Right Here, Right Now (Giorgio Moroder song)

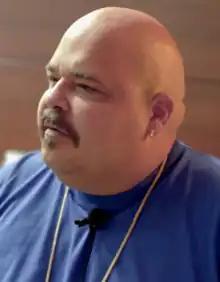
The DJ Sneak ("pictured in 2018") remix was included on the digital remix EP and sent to the Italian radio station in February 2015

"Right Here, Right Now" is set in the key of D major with a tempo of 115 beats per minute. Music critics categorize the overall sound as dance-pop, electropop, club, disco, and funk. The track contains four-on-the-floor rhythm, handclaps, rubbery beat, cascading synths, funky guitar, and gritty basslines. Its pulsating verse cascades into a soaring chorus, one that Jason Lamphier of "Out" described as "a cloud-parting siren's call of a chorus". Minogue delivers light and seductive vocals, consistently hitting high notes on the chorus. Meanwhile, Moroder's hiccup-like background vocals, heavily processed with a Vocoder, add to the overall sonic texture.